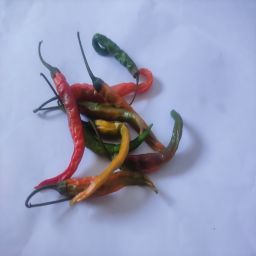
Crop: Chile Pepper
Quality: Old